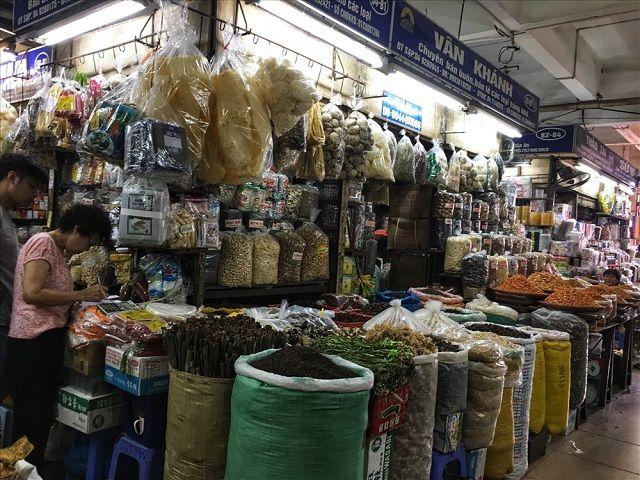
có mọt người phụ nữ đang đứng bên một quầy hàng